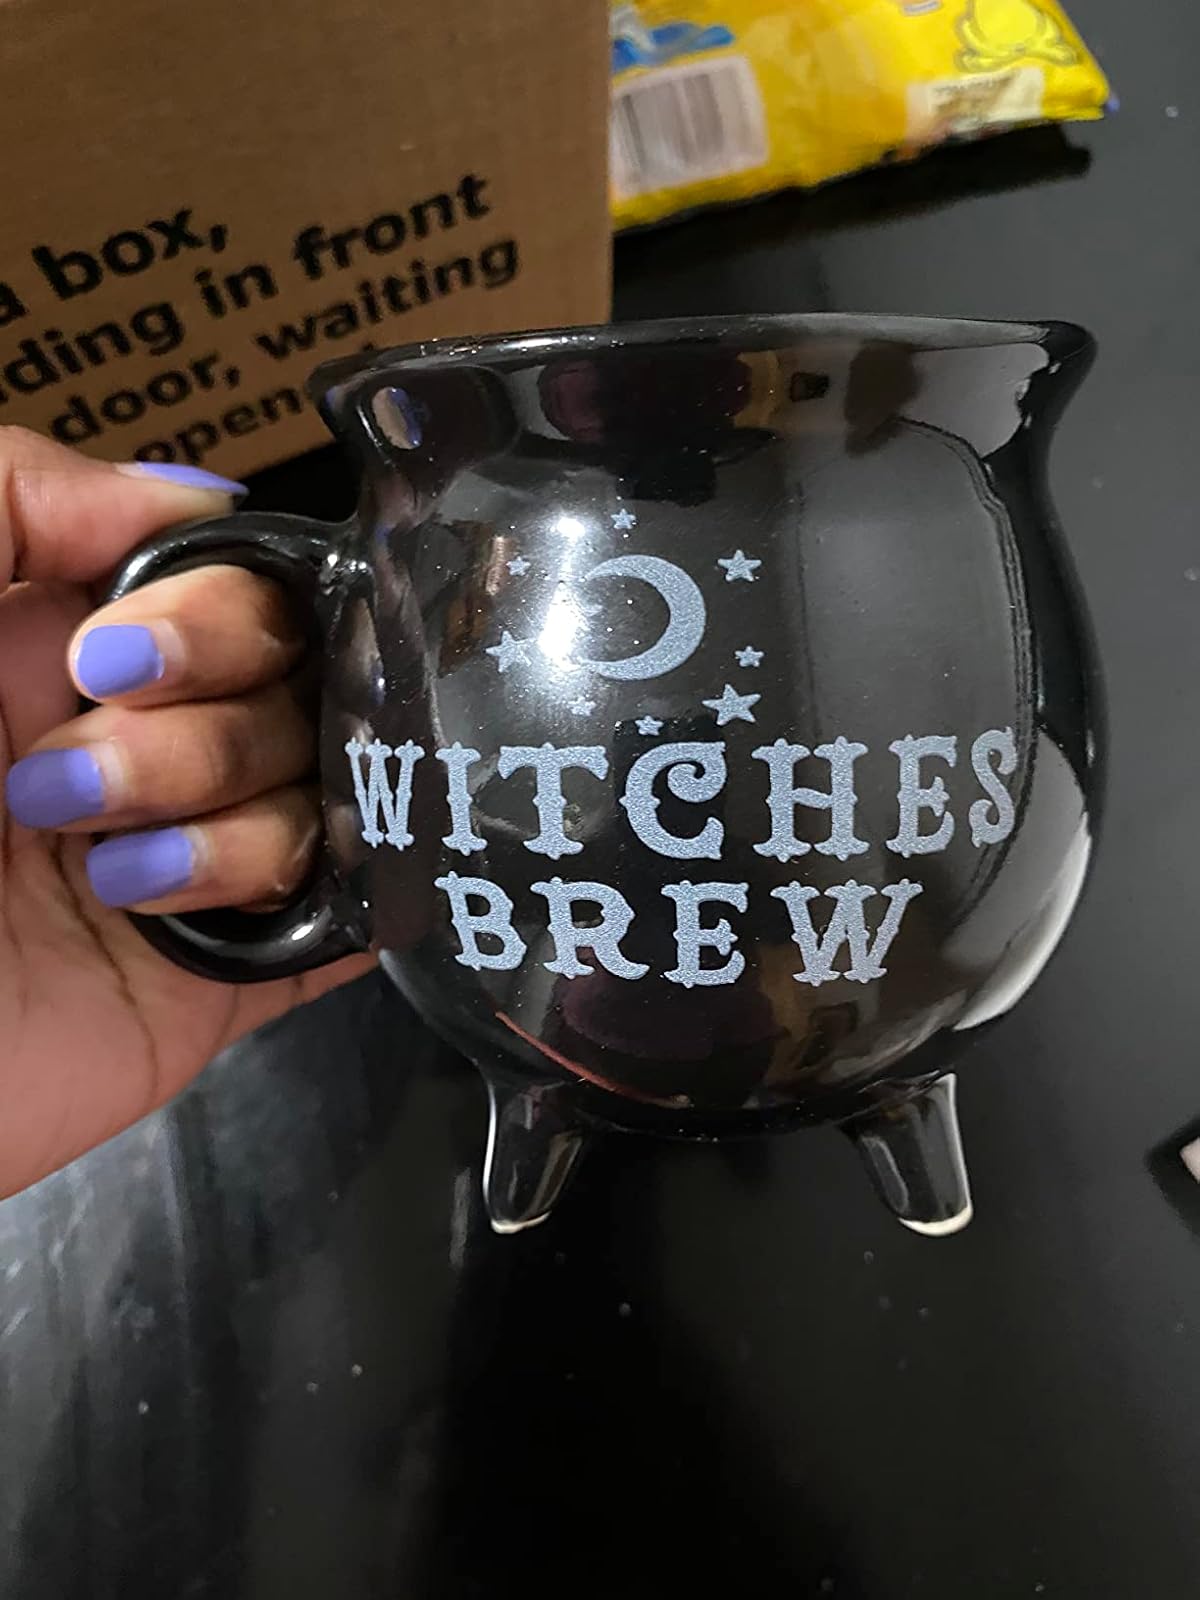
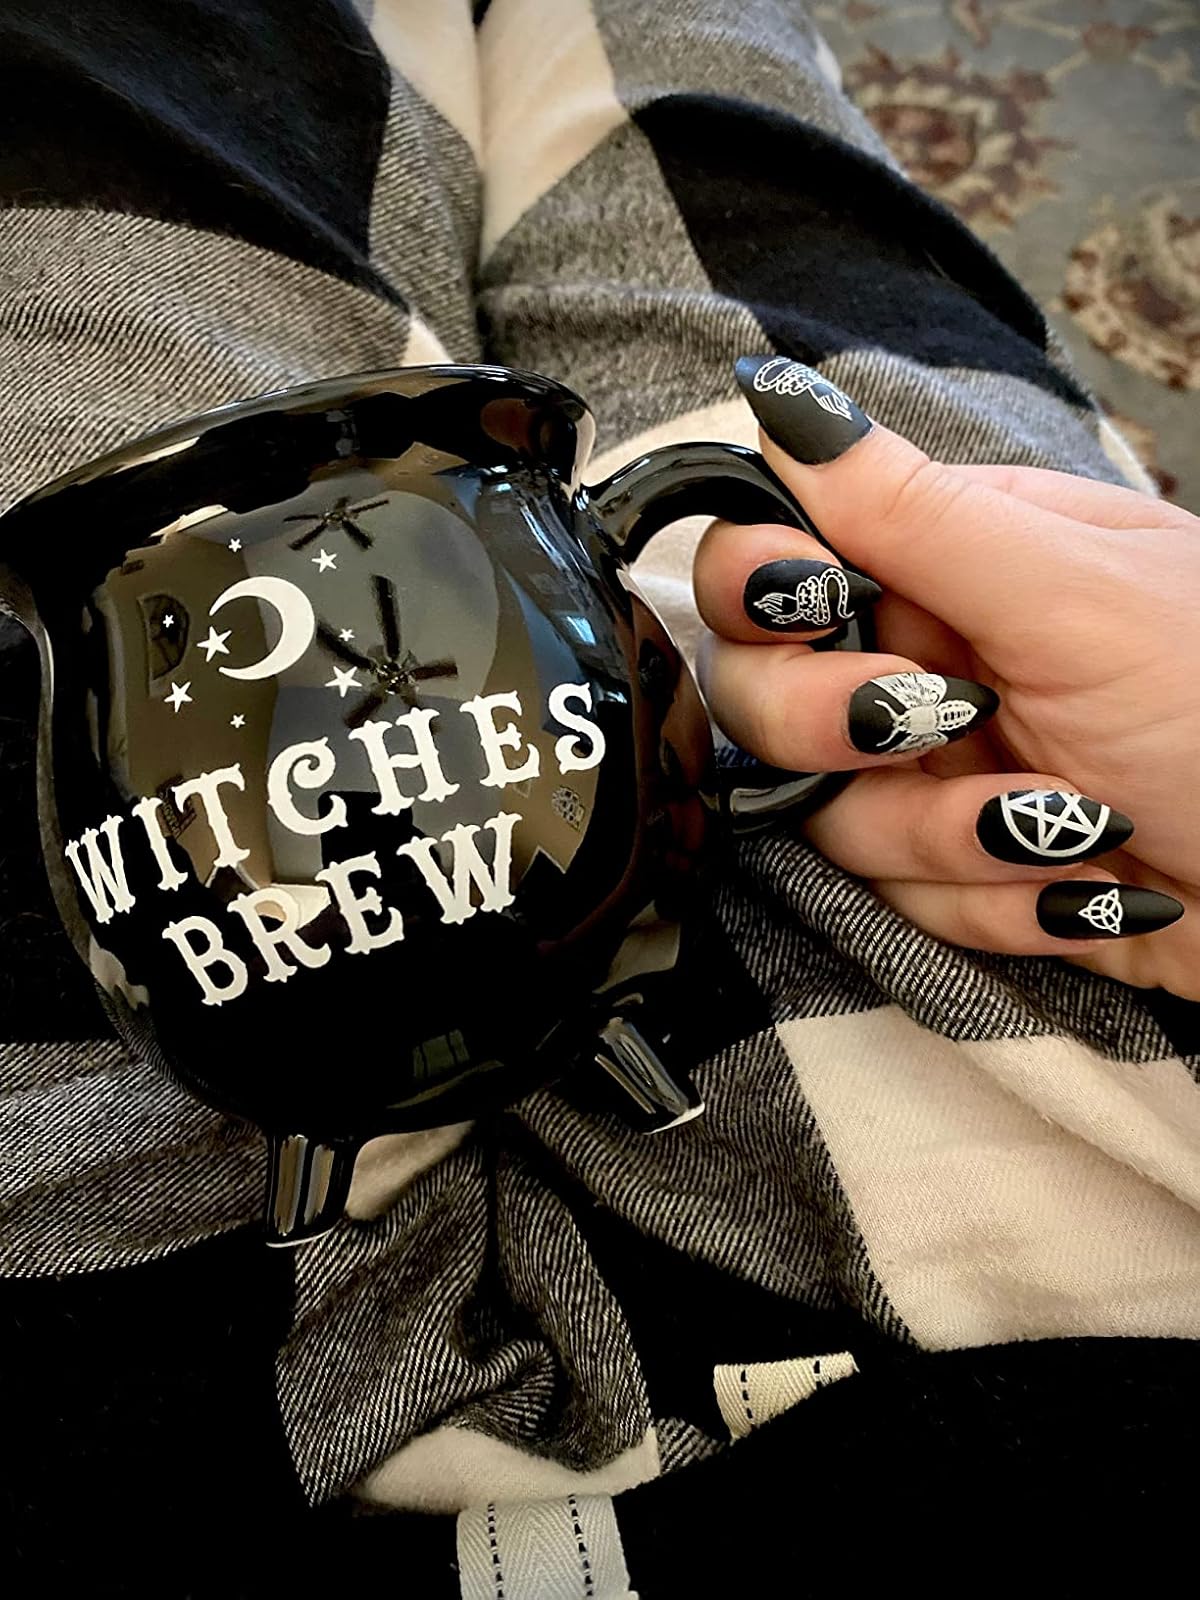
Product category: items_mug
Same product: yes